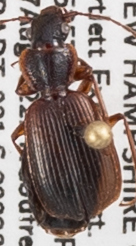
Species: Cymindis cribricollis
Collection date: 2022-08-17
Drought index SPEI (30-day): -0.9
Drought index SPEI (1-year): -0.9
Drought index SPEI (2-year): -1.69